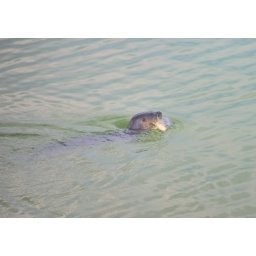
No fish is safe in the lake behind my home!